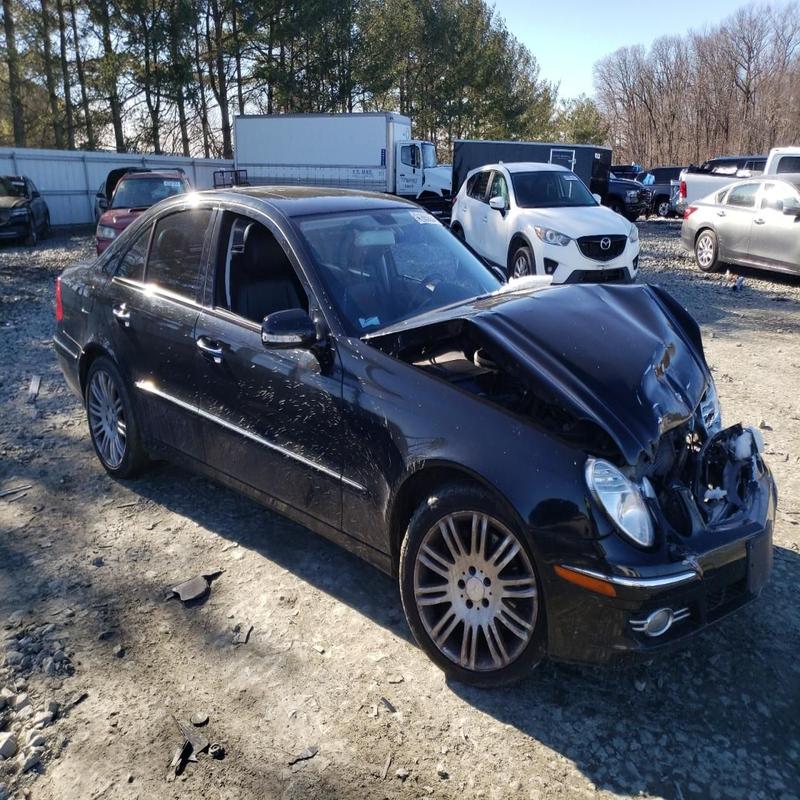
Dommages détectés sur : pare-choc avant, capot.
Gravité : majeur